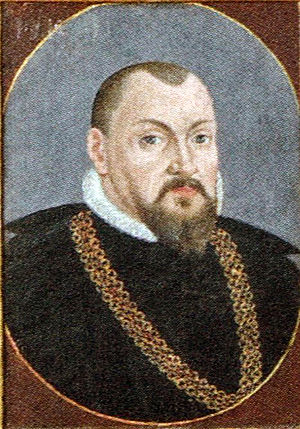
Johan af Brandenburg-Küstrin
Johan af Brandenburg-Küstrin, også kaldt Johan den vise var medlem af huset Hohenzollern og markgreve af Brandenburg-Küstrin fra 1535 til sin død.